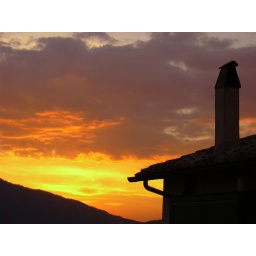
Sunset from the roof of my house in Gerano